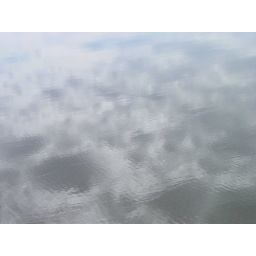
A reflection of the sky in the shallow water covering the sand on the beach